Century (cricket)

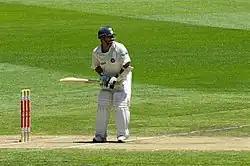
Sachin Tendulkar of India holds the record of highest number of runs and centuries scored in Test Cricket.

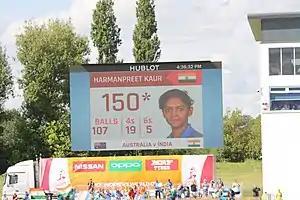
A big screen showing Harmanpreet Kaur reaching a score of 150 not out

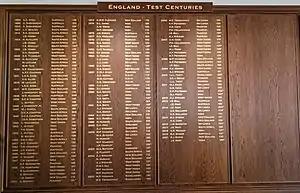
The Lord's honours board commemorating English centuries at Lord's

In cricket, a century is a score of 100 or more runs in a single innings by a batter. The term is also included in "century partnership" which occurs when two batsmen add 100 runs to the team total when they are batting together. A century is regarded as a landmark score for batters and a player's number of centuries is generally recorded in their career statistics. Scoring a century is loosely equivalent in merit to a bowler taking a five-wicket haul, and is commonly referred to as a ton or hundred. Scores of more than 200 runs are still statistically counted as a century, although these scores are referred to as double (200–299 runs), triple (300–399 runs), and quadruple centuries (400–499 runs), and so on. Reaching 50 runs in an innings is known as a half-century.